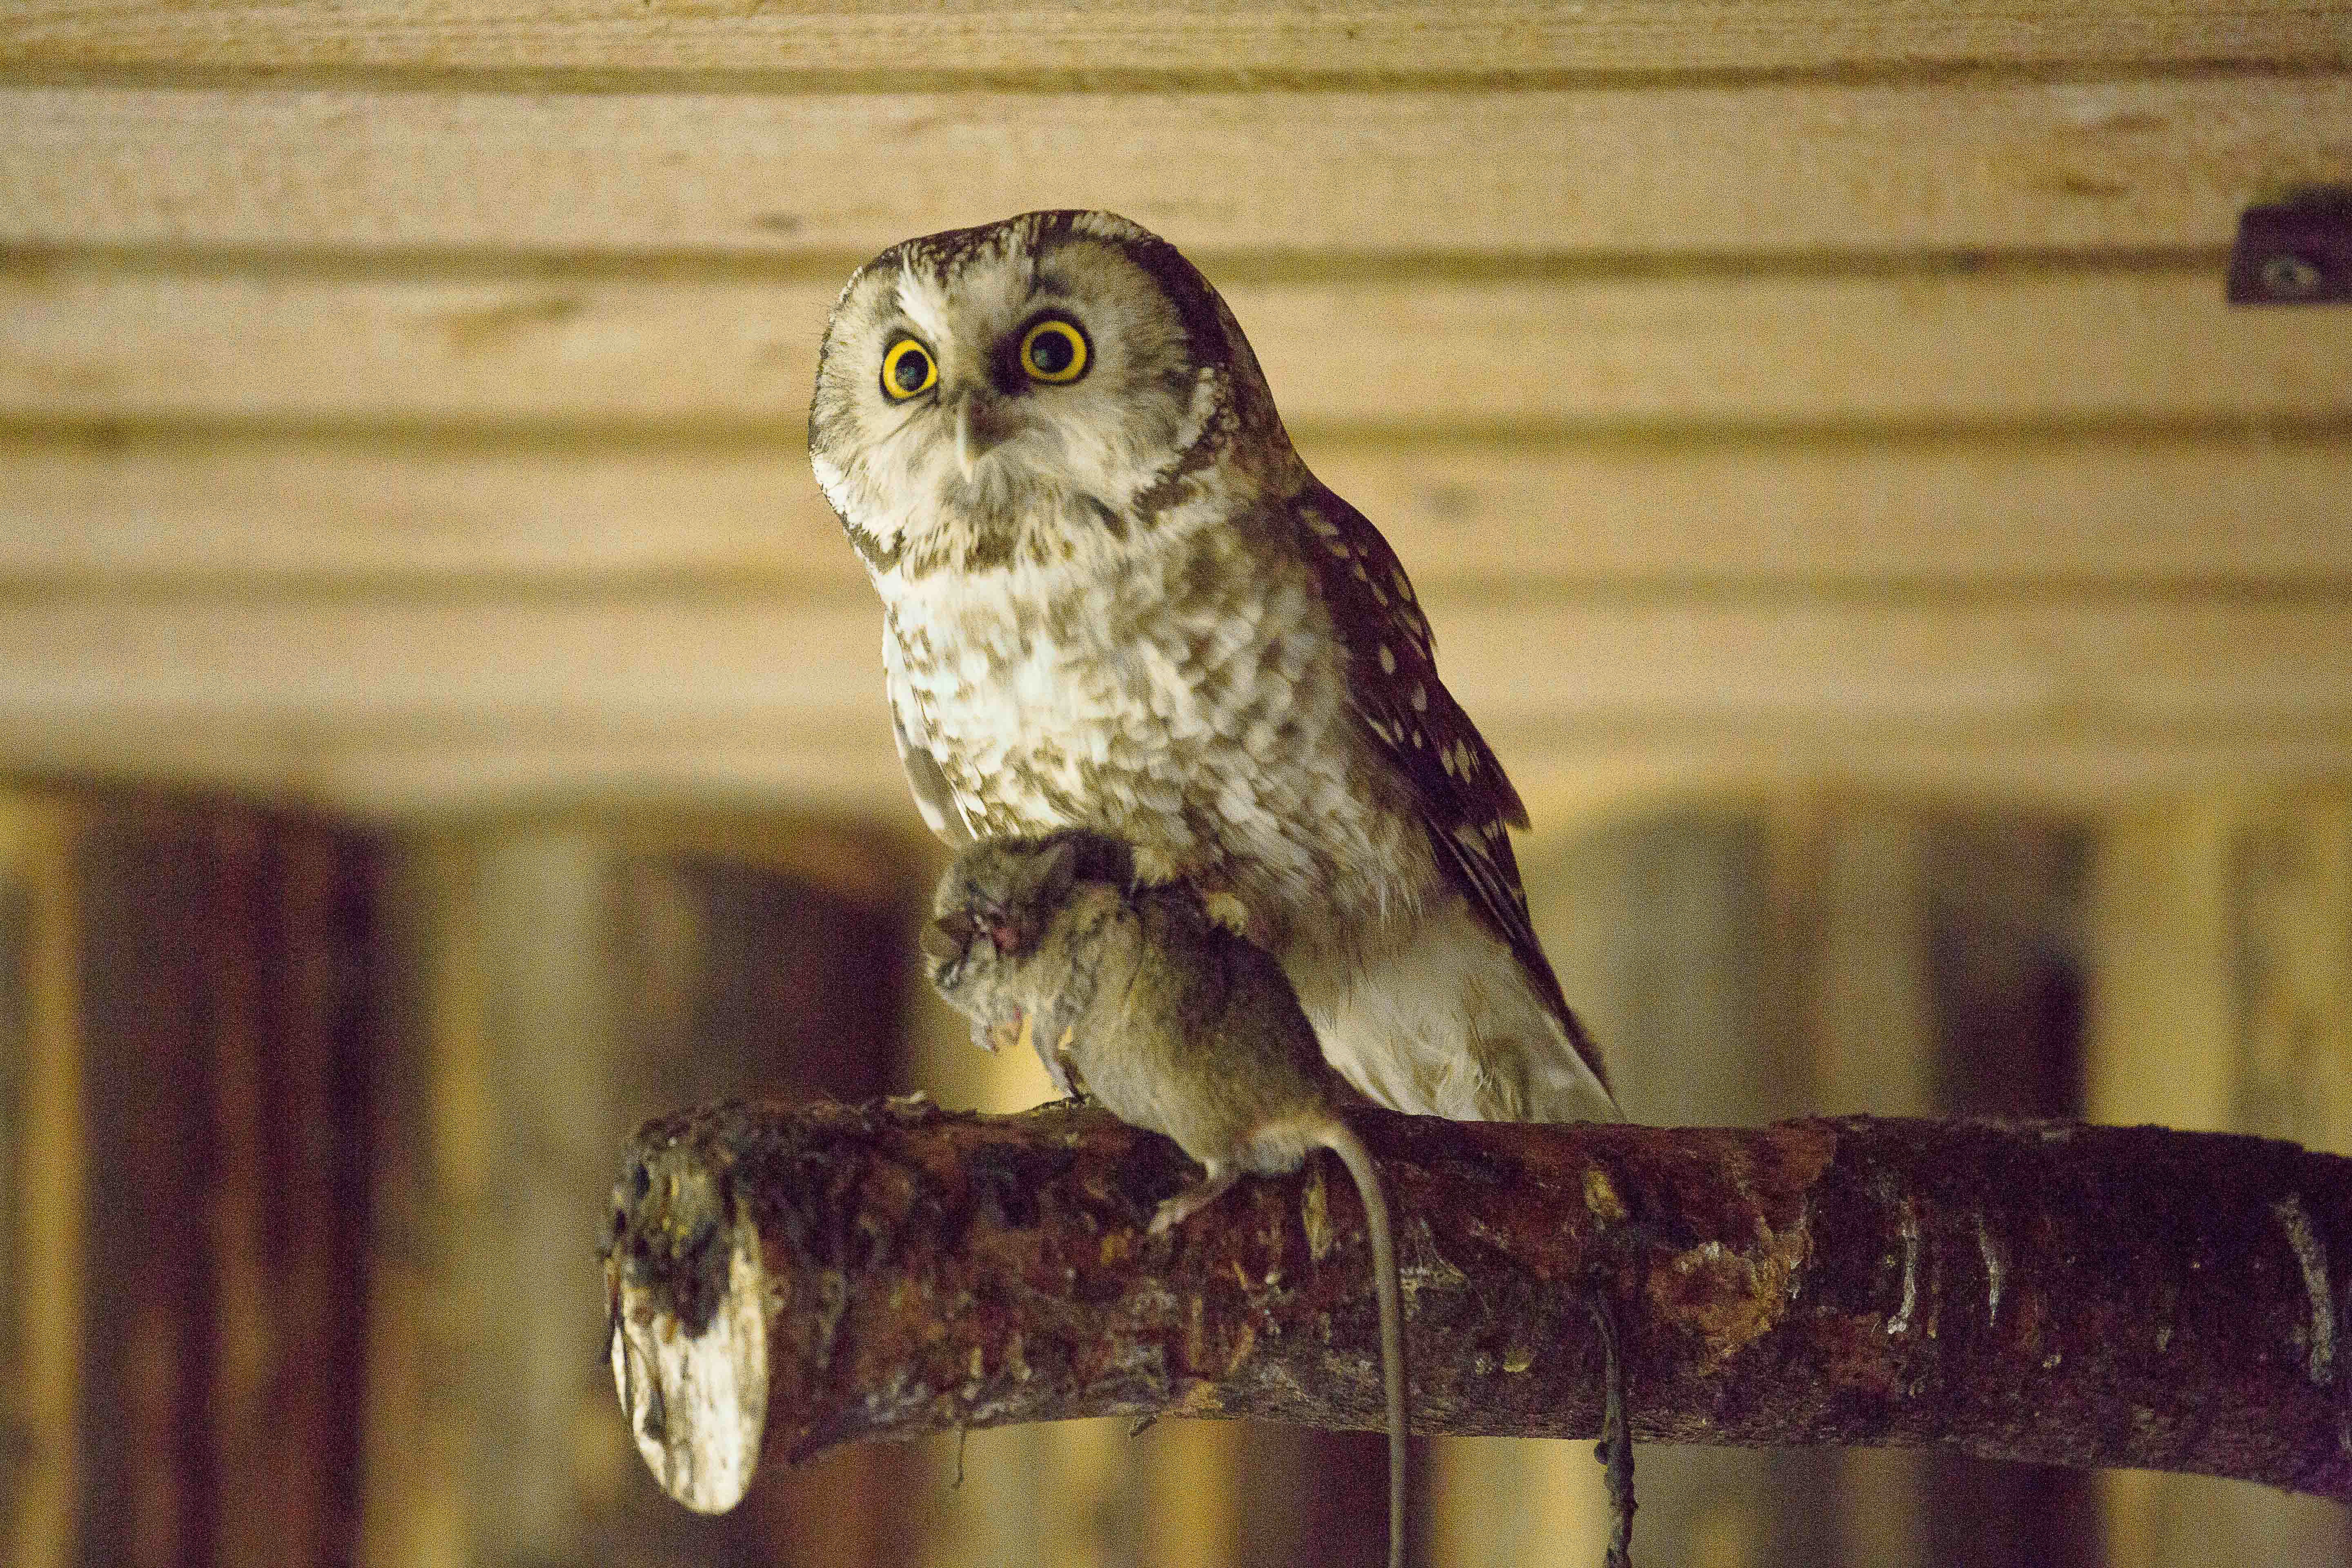
bird, wildlife, beak, hawk, owl, fauna, bird of prey, vertebrate, falcon, prey